Illinois High School Boys Basketball Championship

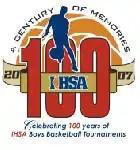
100th Anniversary logo

The IHSA celebrated 100 years of the IHSA State Tournament in the 2006-07 season. A list of "100 Legends of the IHSA Boys Basketball Tournament" was assembled. Several of the living members of that team made appearances at select games across the state, and signed a "Ball of Fame" which was subsequently raffled off at the state tournament. Commemorative books and videos were available. Among the notable members of the "Legends" team were Kenny Battle, Lou Boudreau, Jim Brewer, Quinn Buckner, Landon "Sonny" Cox, Bruce Douglas, Dwight "Dike" Eddleman, LaPhonso Ellis, Melvin Ely, Michael Finley, C. J. Kupec, Marcus Liberty, Shaun Livingston, Cuonzo Martin, Johnny Orr, Andy Phillip, Quentin Richardson, Dave Robisch, Cazzie Russell, Jon Scheyer, Jack Sikma, Isiah Thomas, Frank Williams, and George Wilson.